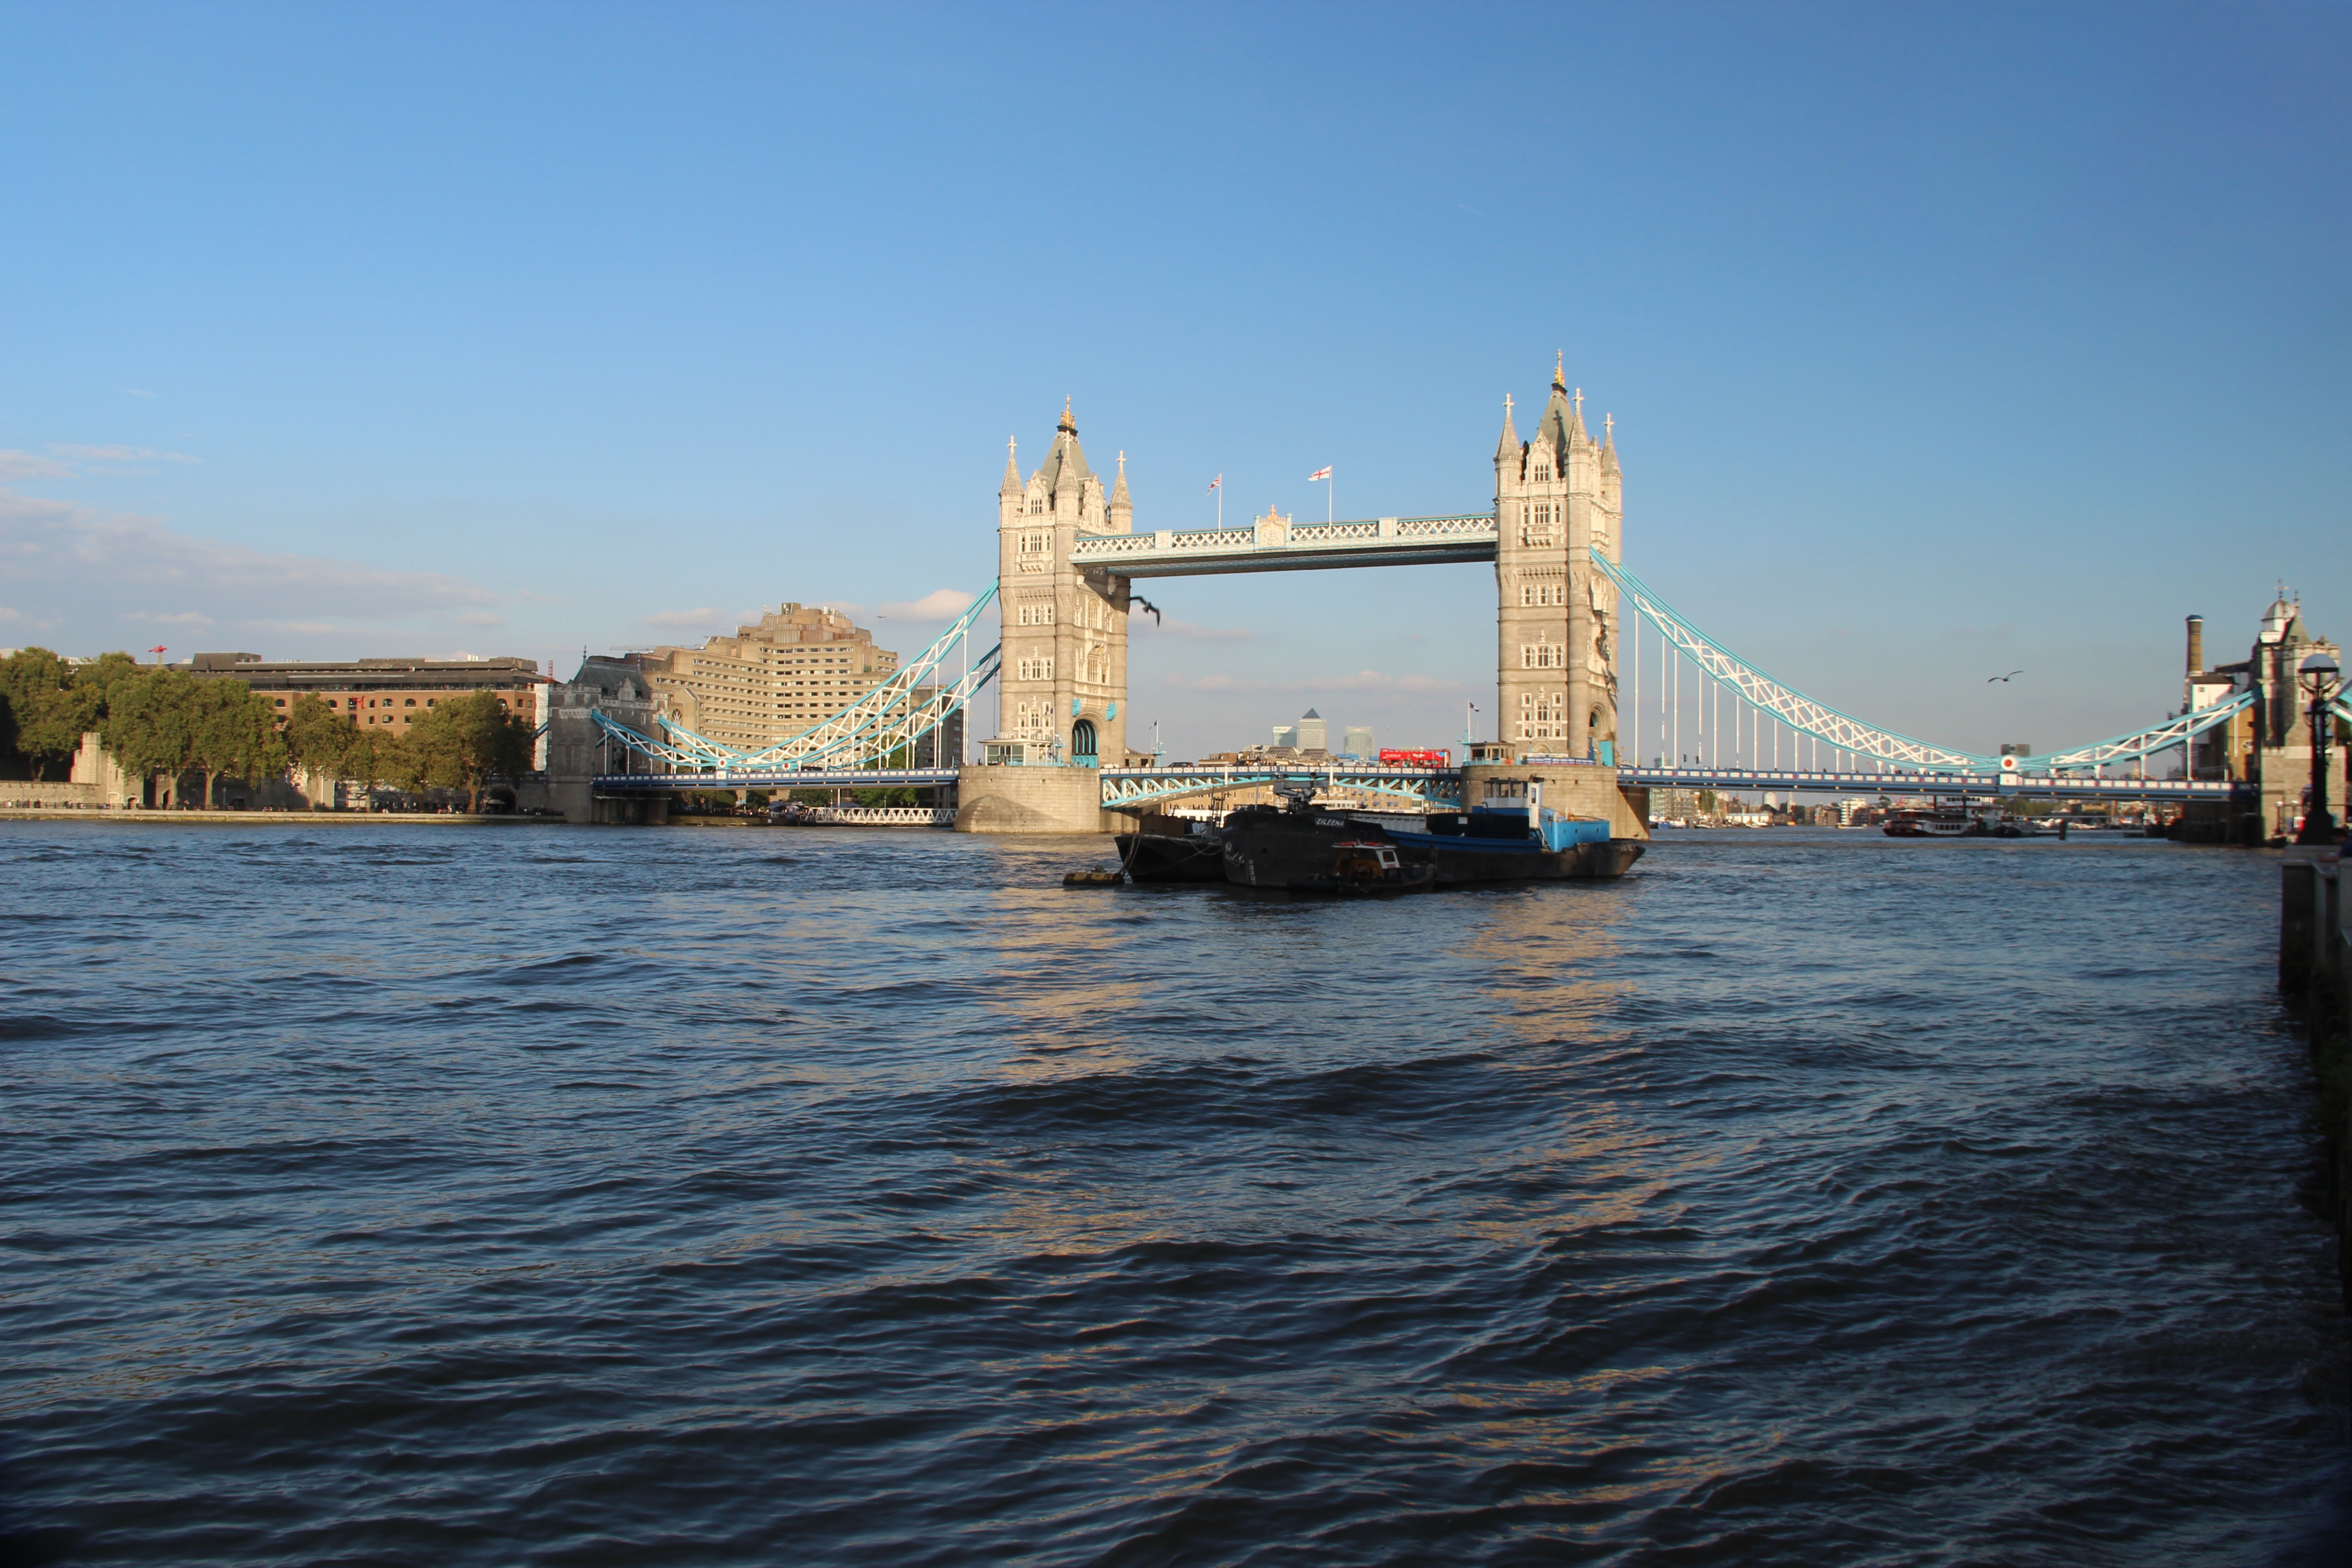
sea, boat, bridge, river, vehicle, sailing, bay, harbor, waterway, ferry, channel, watercraft